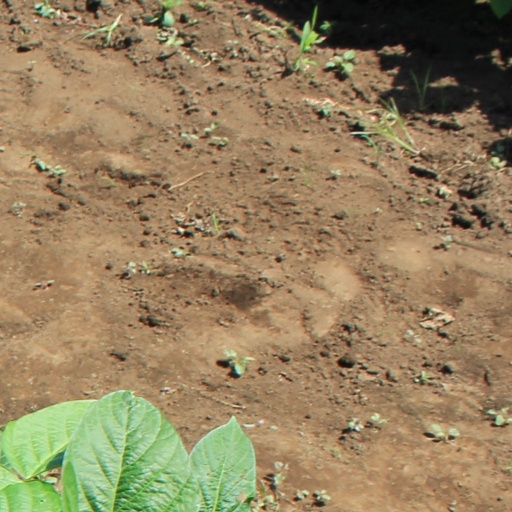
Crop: soybean